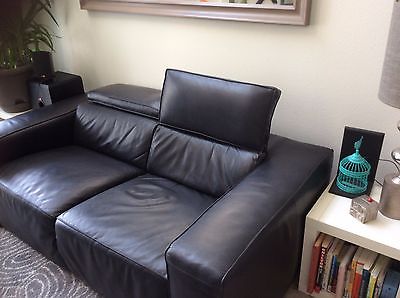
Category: sofa